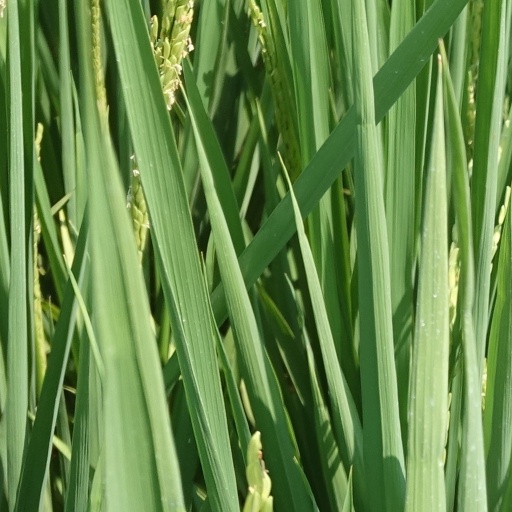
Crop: rice